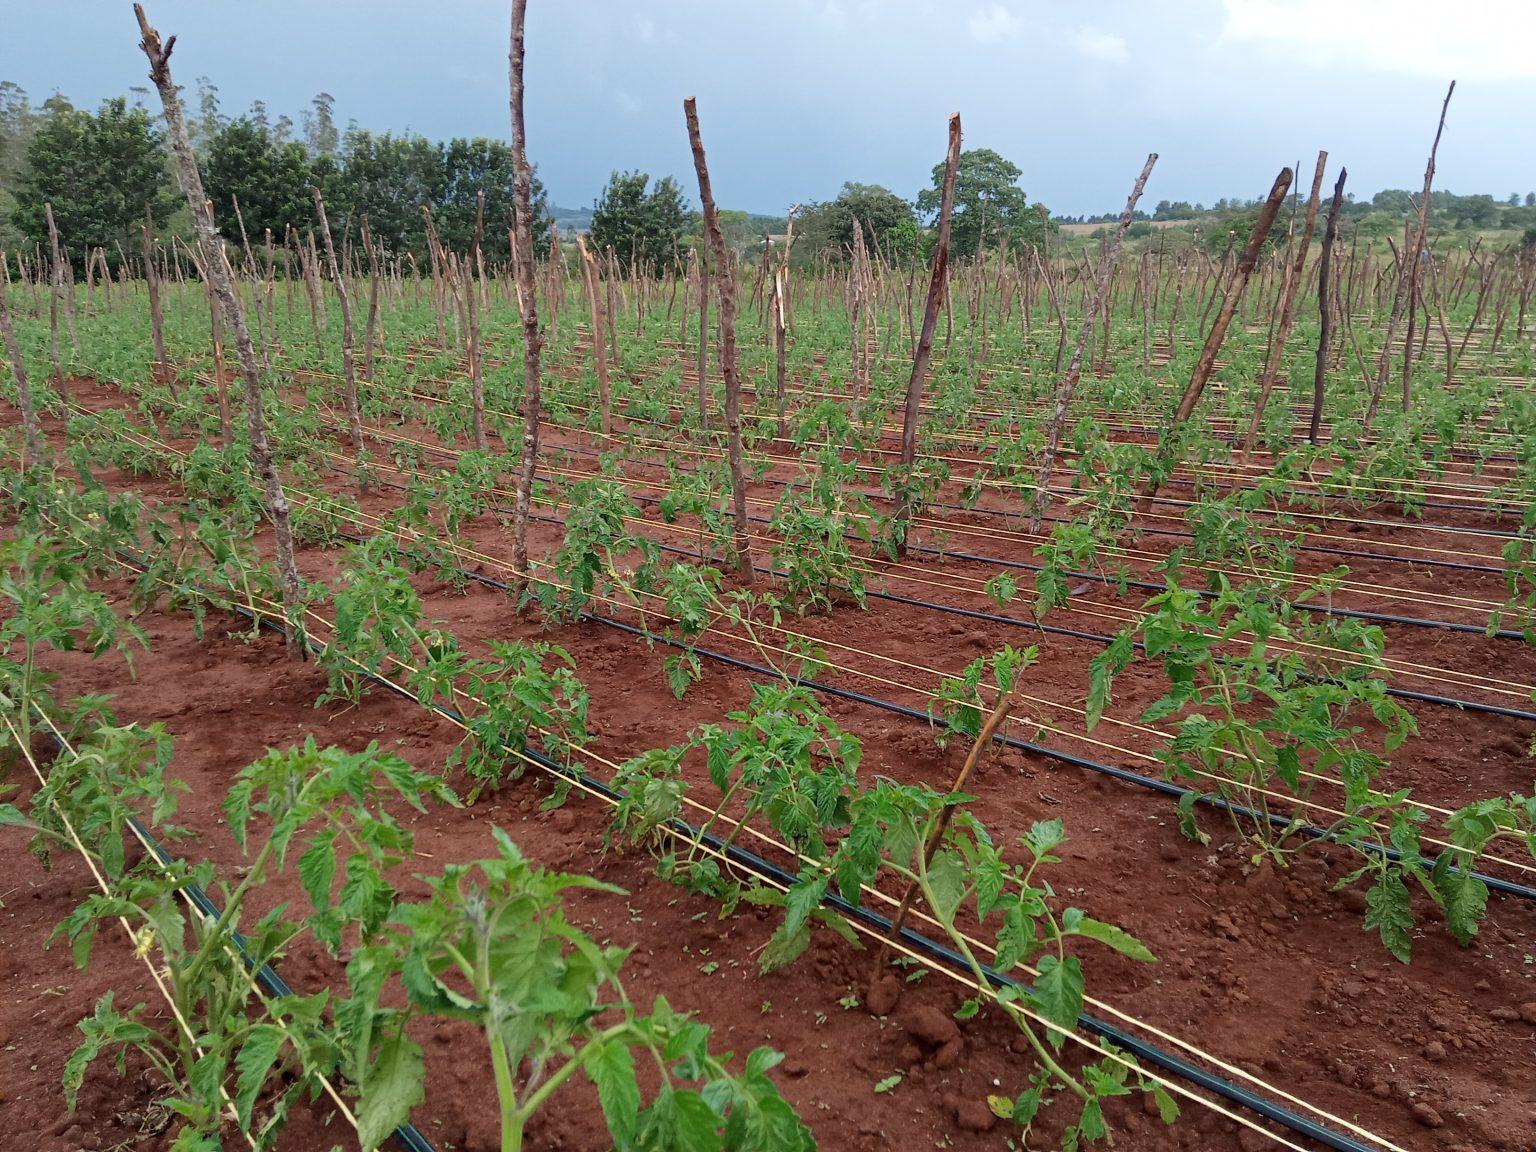
Hili ni shamba na ukulima unaofanyika hapa ni wa nyanya, nyanya hizi bado ni changa na hazijaanza kuzaa matunda ambayo yatakuwa nyanya.